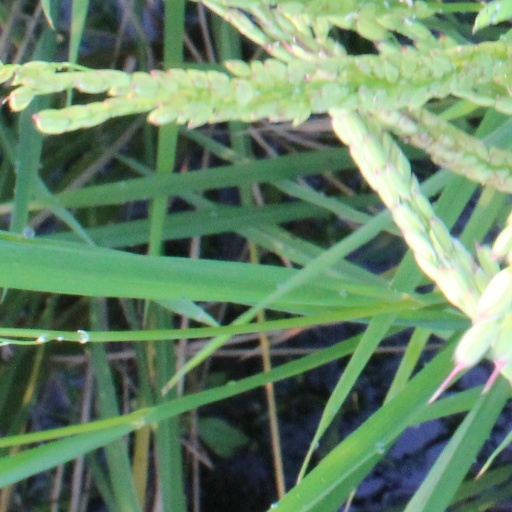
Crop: rice